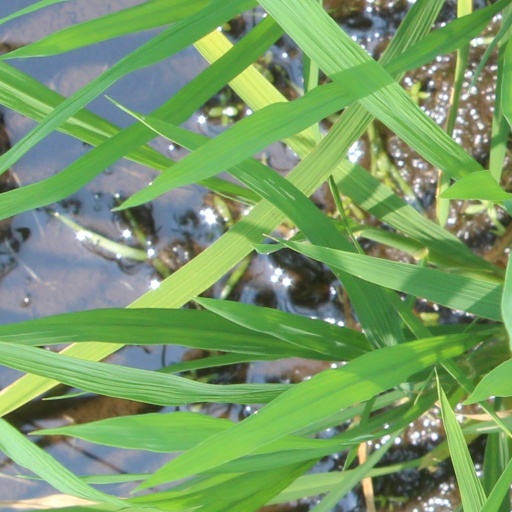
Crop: rice